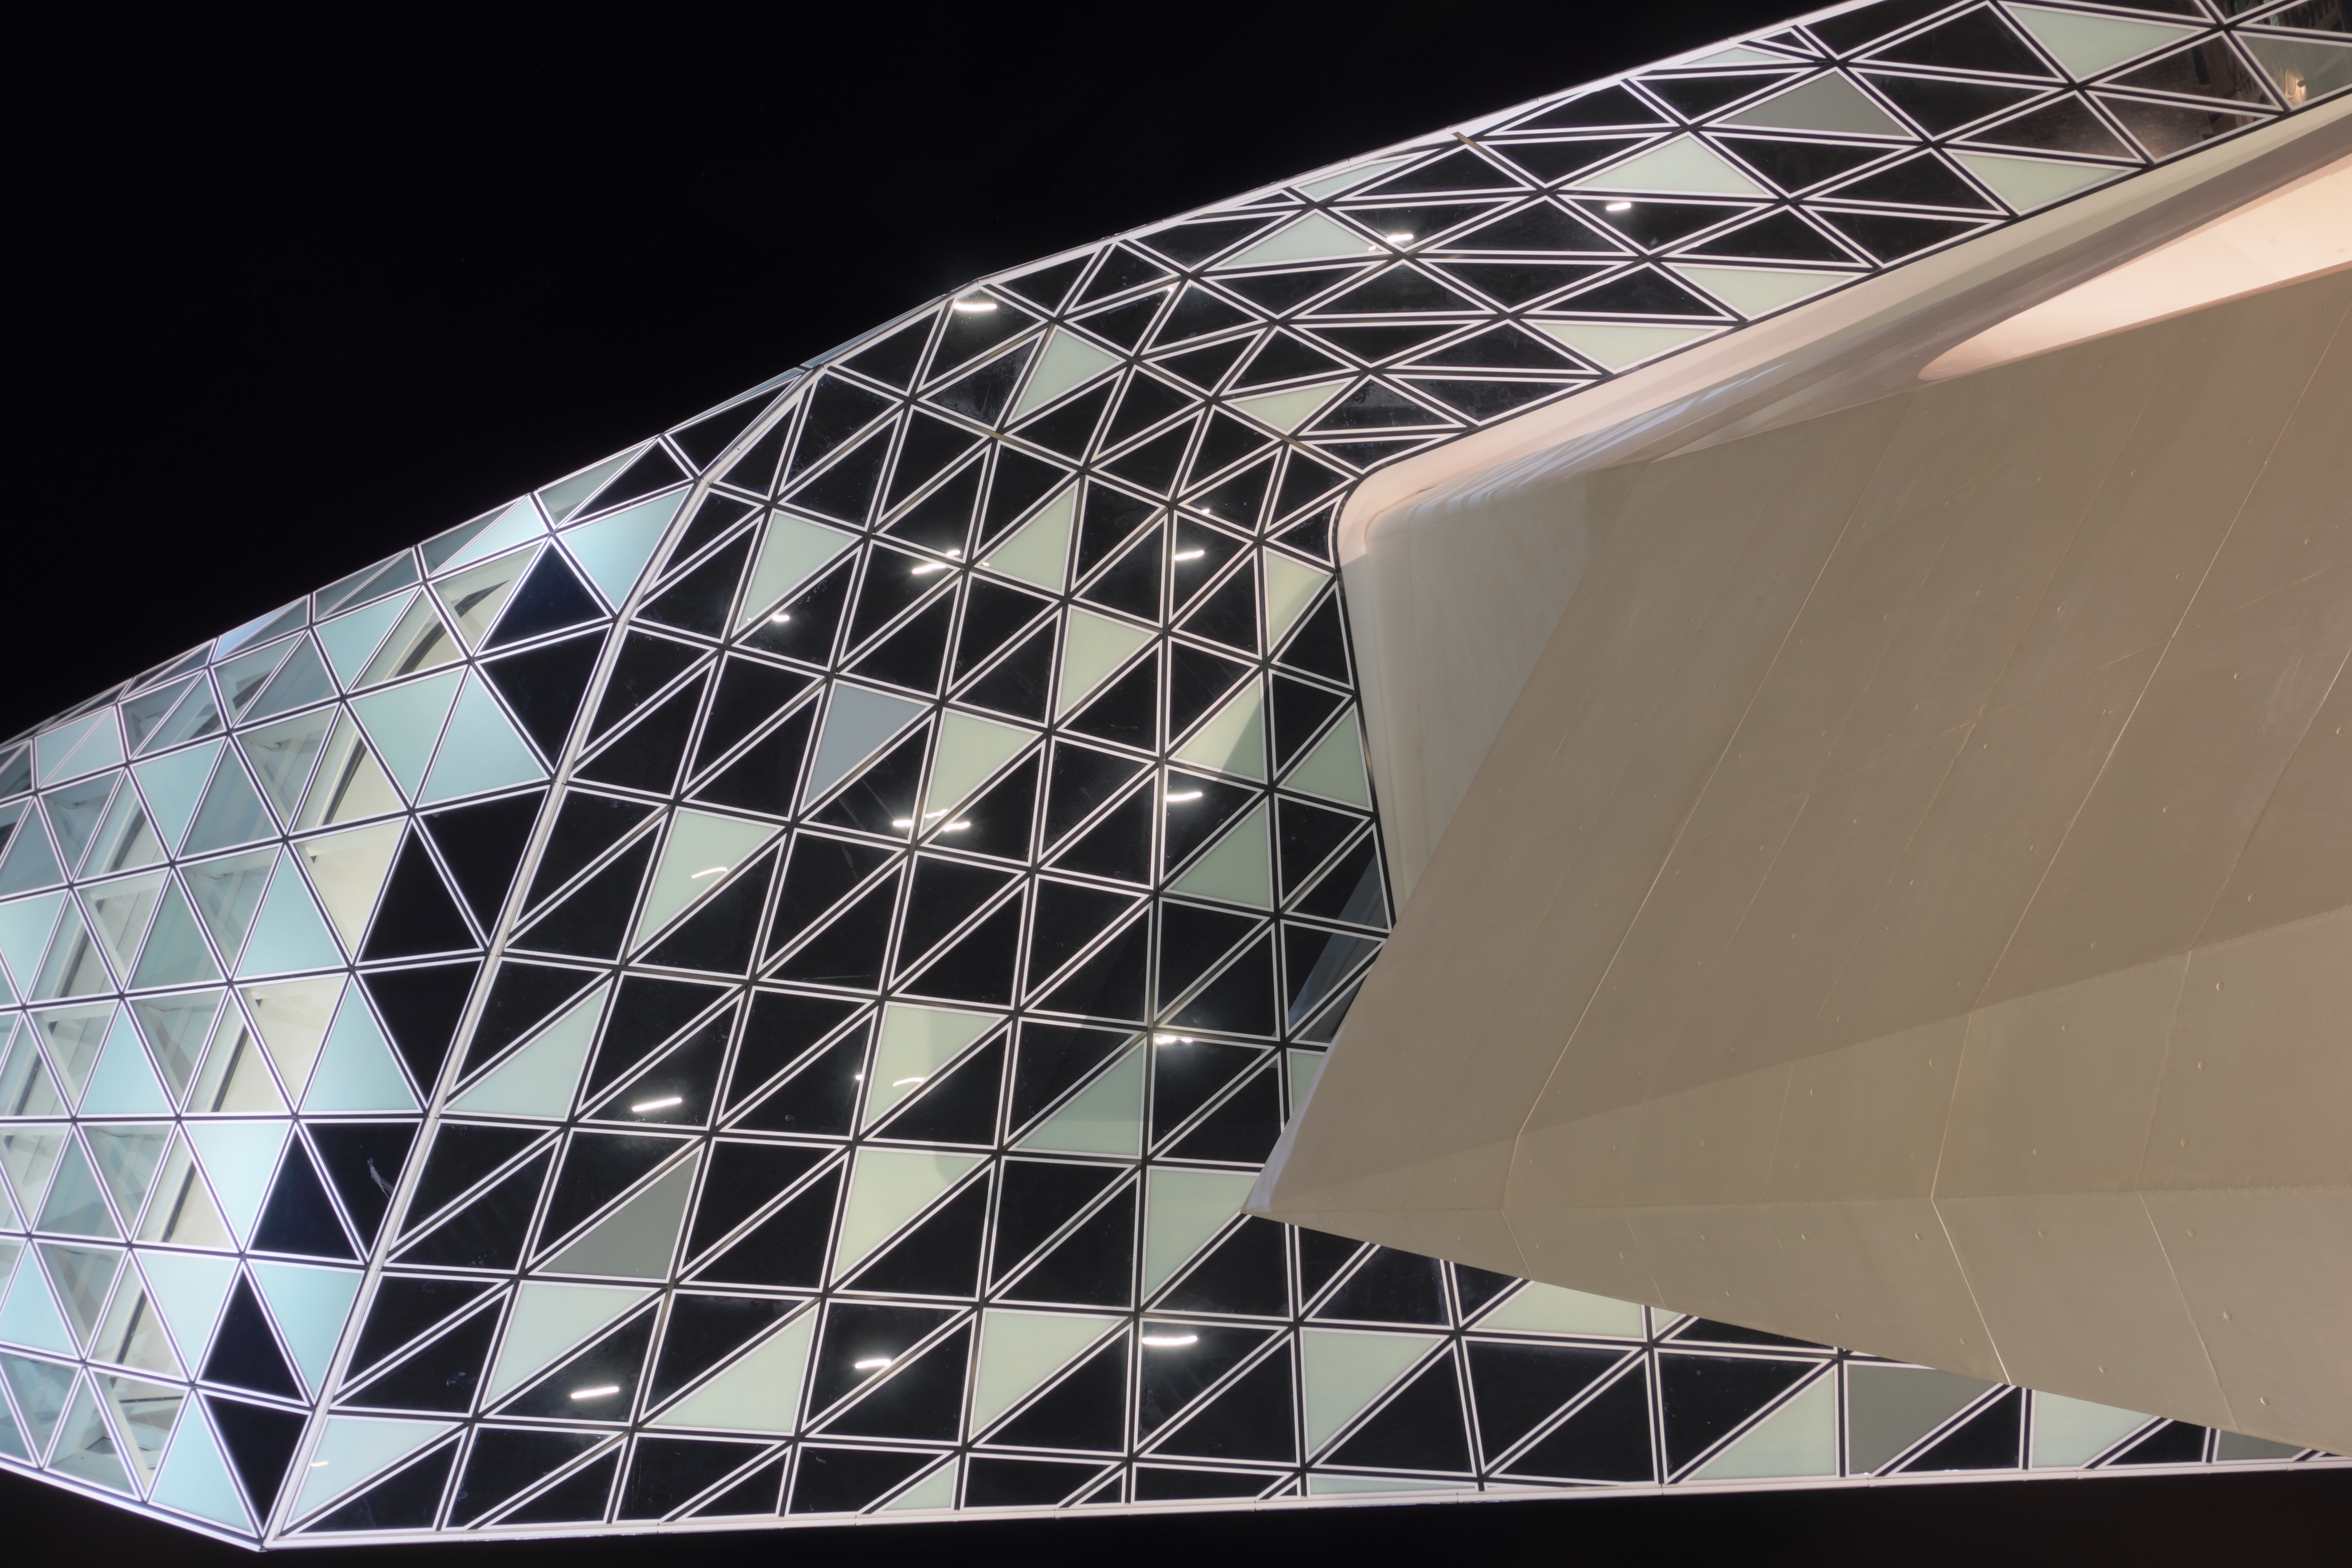
architecture, glass, building, skyscraper, ceiling, pattern, office, landmark, facade, harbor, port, modern, looking up, belgium, hdr, art, design, symmetry, mosaic, classic, shape, antwerp, havenhuis, antwerpen, port house, flanders, daylighting